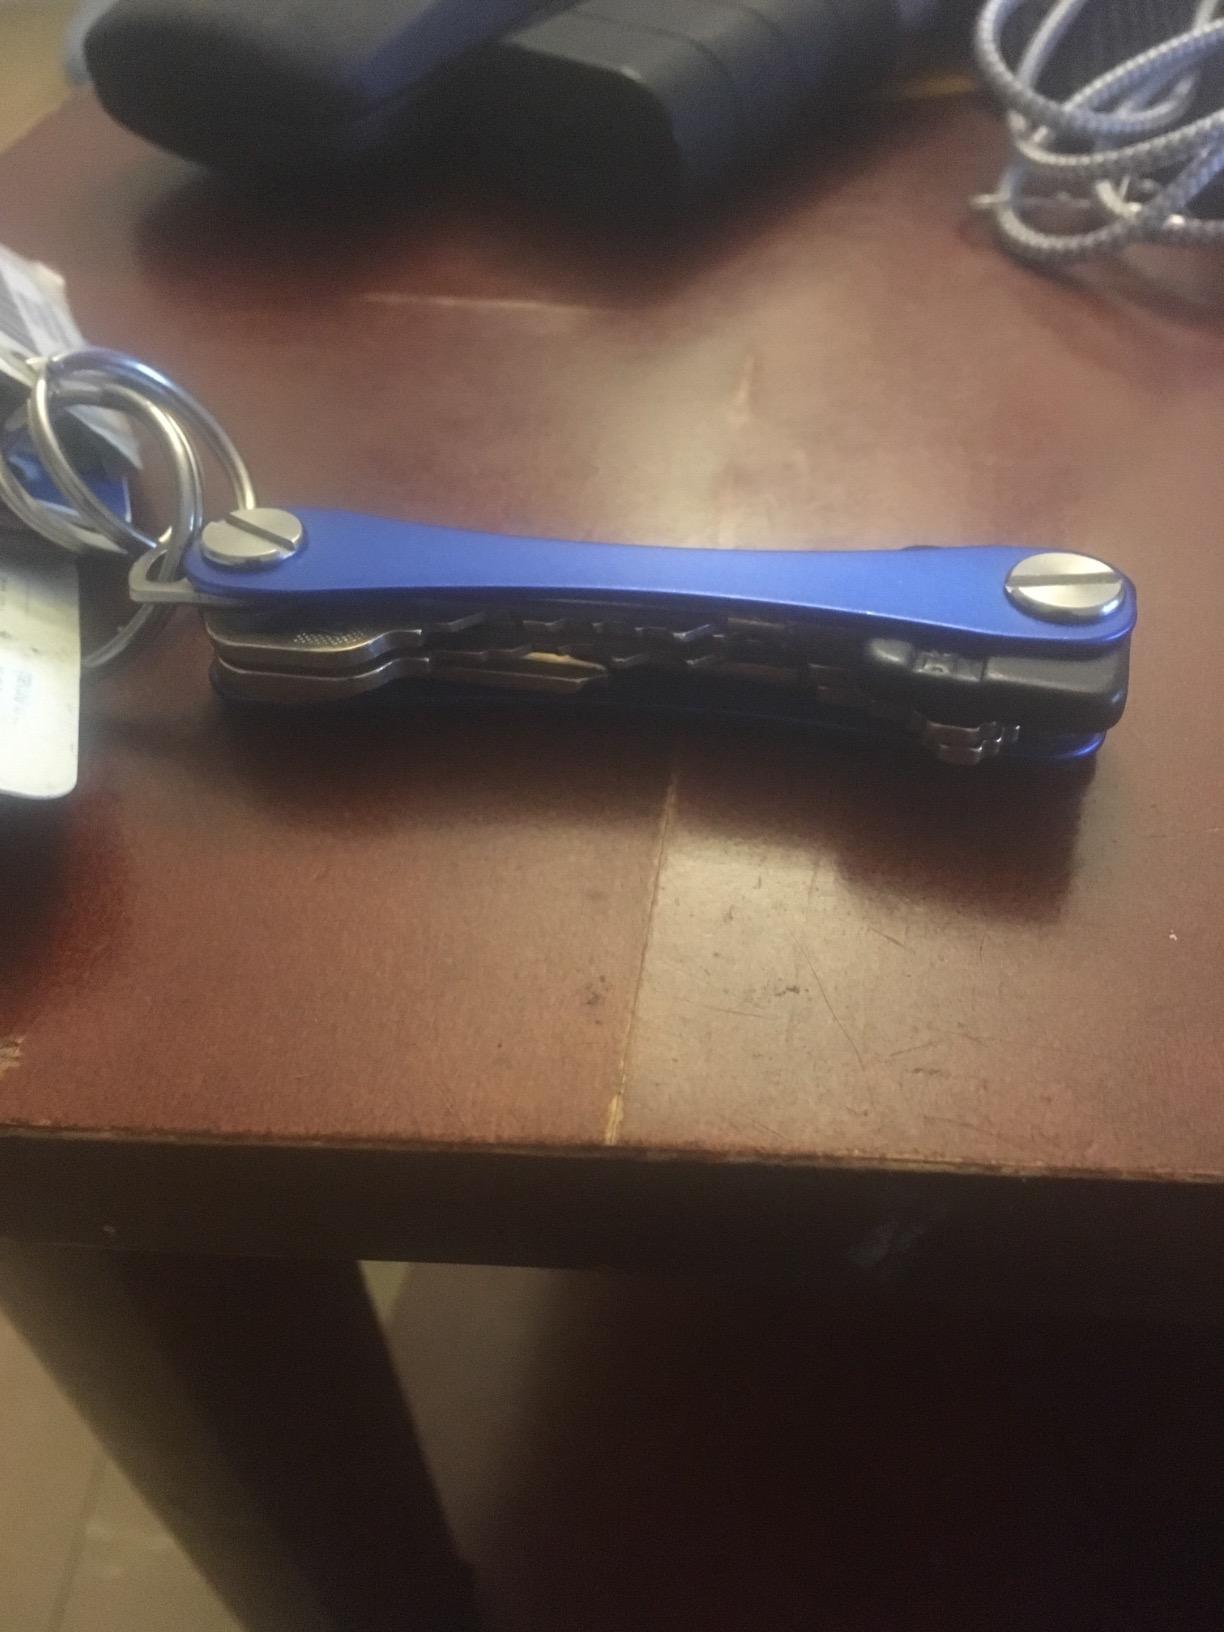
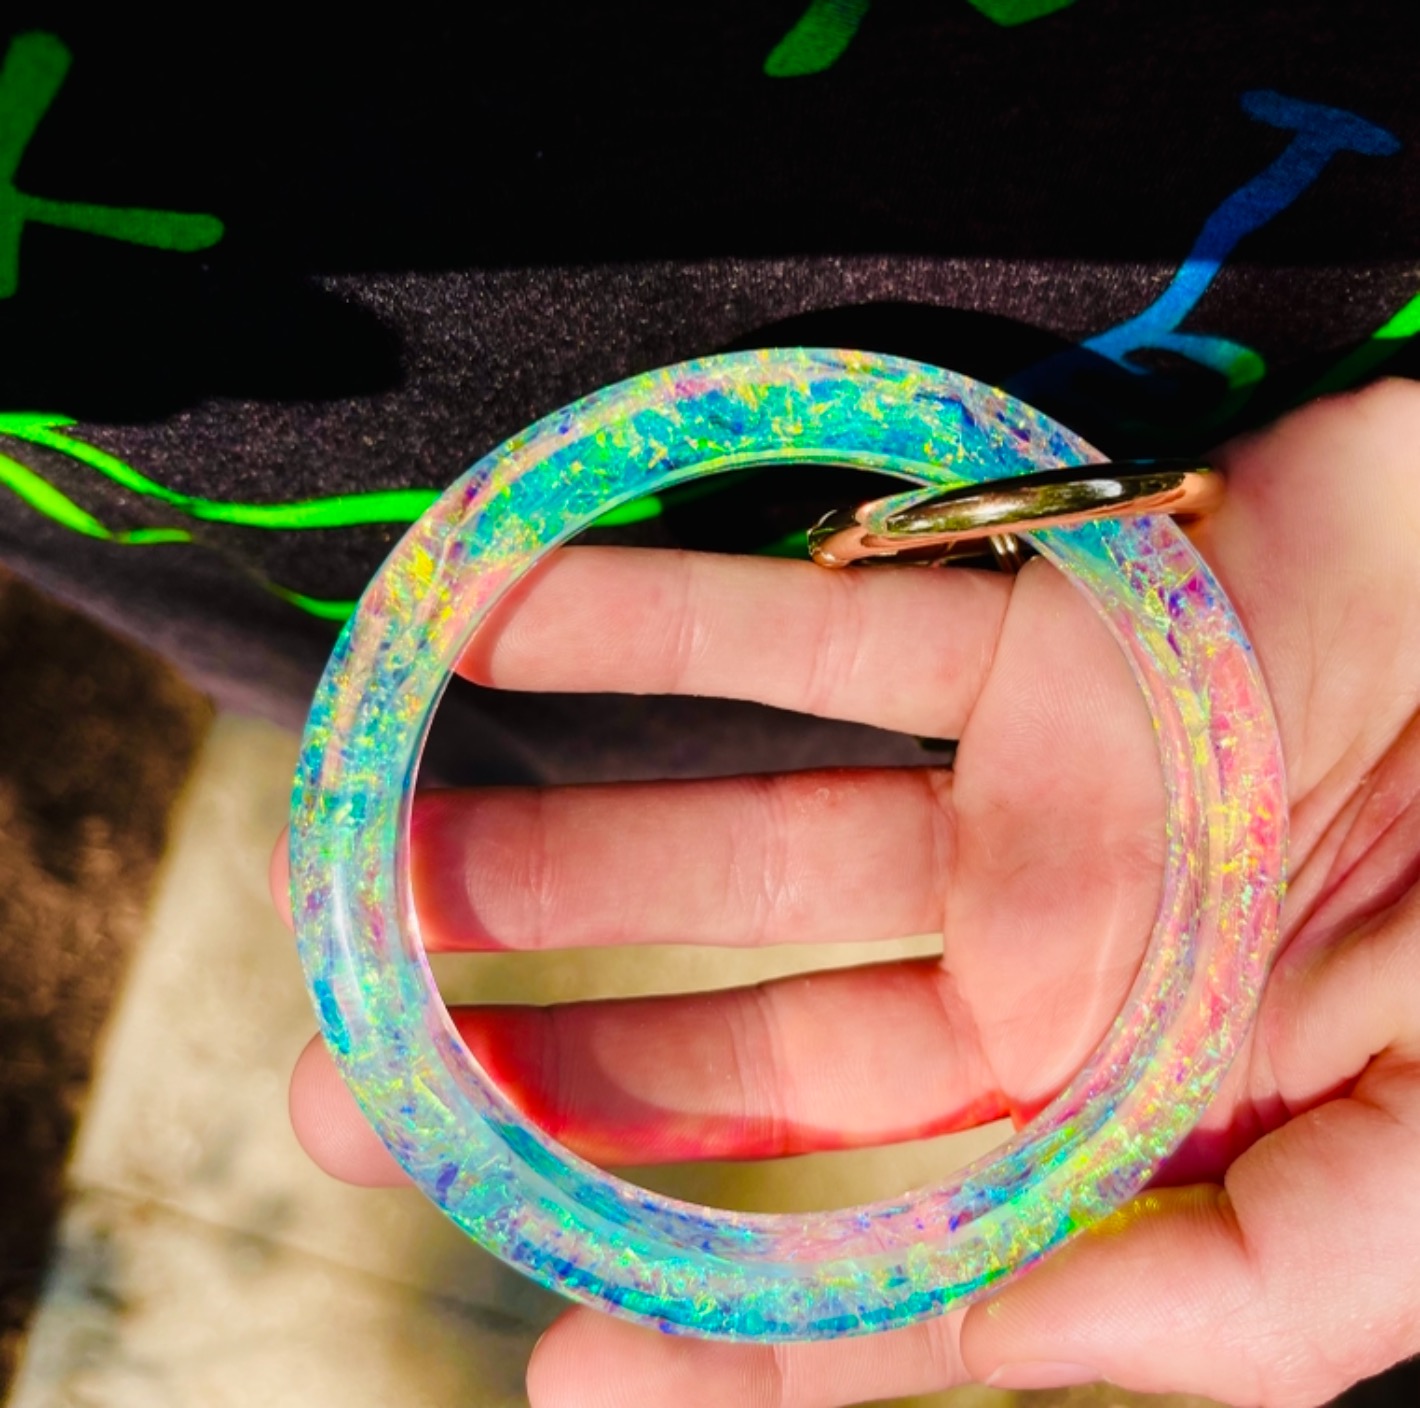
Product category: accessories_keychain
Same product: no